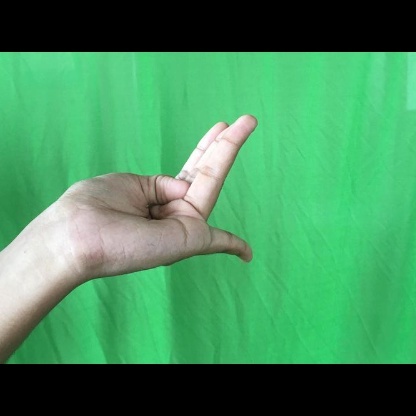
Mudra: Chaturam